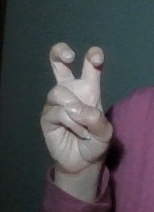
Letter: toot